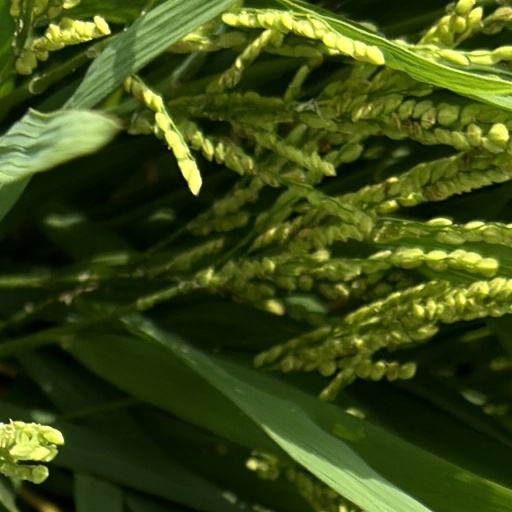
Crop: rice